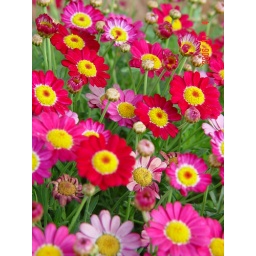
a colorful bunch in front of my home